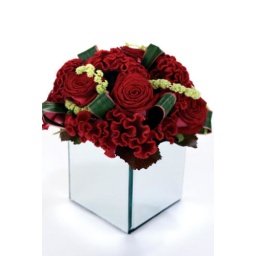
Red flowers in mirror squat vase